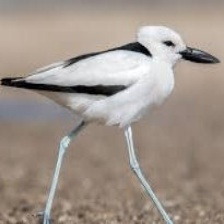
Species: CRAB PLOVER
Scientific name: DROMAS ARDEOLA